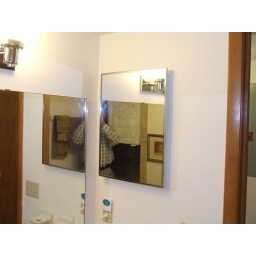
A view of the mirrors in the dated hall bathroom of the Gallagher Home.